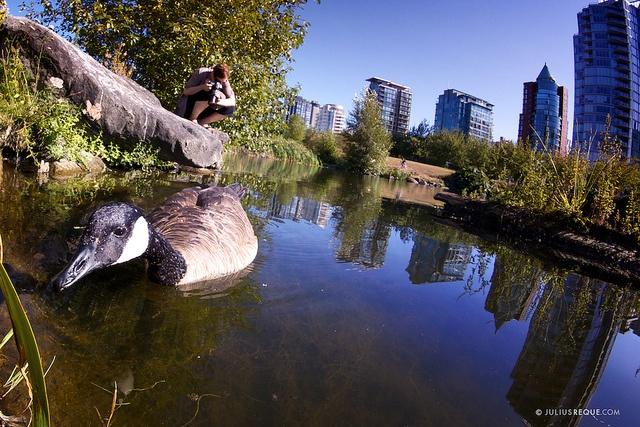
a lake is close to the downtown area of a city
A person sitting on top of a rock over a river near a city.
The city buildings reflect off a body of water as a duck swims nearby.
A duck can be seen in the water with high rise buildings in the background.
A man stands on the shore of a river while a goose swims by.